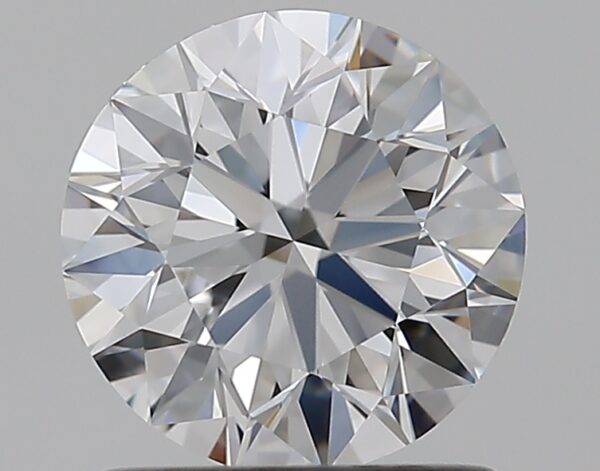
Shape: round
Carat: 1
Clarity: VVS1
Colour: D
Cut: EX
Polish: EX
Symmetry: EX
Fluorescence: F
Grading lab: GIA
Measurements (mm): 6.34 x 6.38 x 3.98